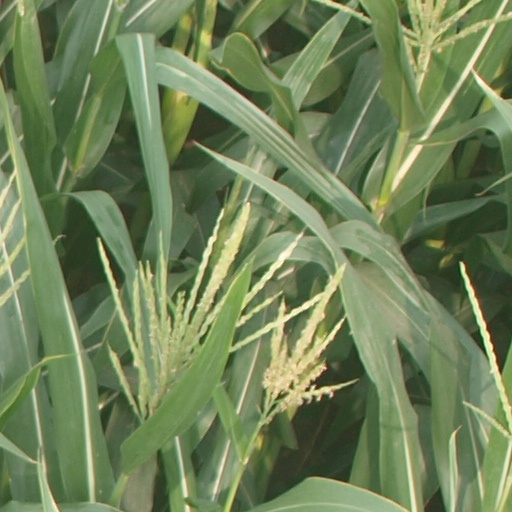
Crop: maize; corn